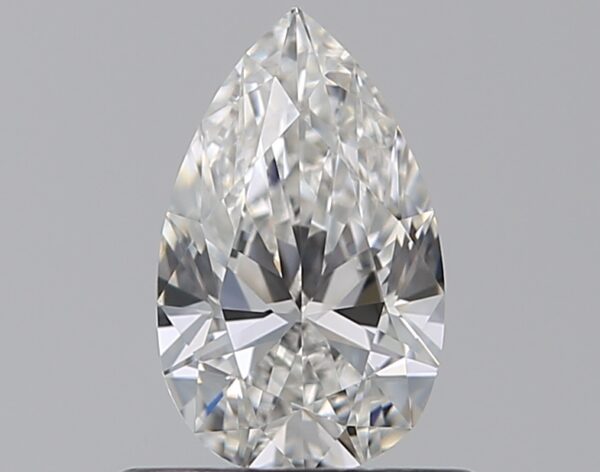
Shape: pear
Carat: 0.5
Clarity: VVS2
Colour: F
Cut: EX
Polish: EX
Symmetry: VG
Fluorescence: N
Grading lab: GIA
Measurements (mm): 7.21 x 4.4 x 2.65